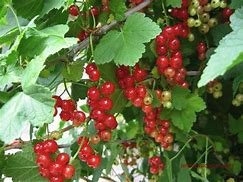
Label: redcurrant